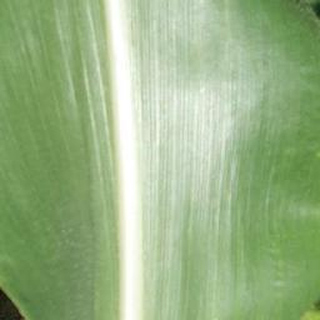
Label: healthy_corn